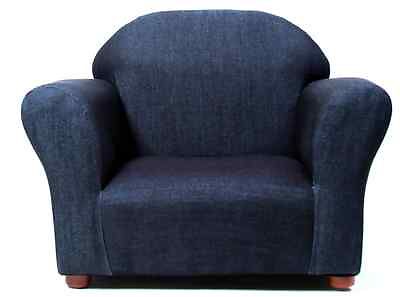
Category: chair